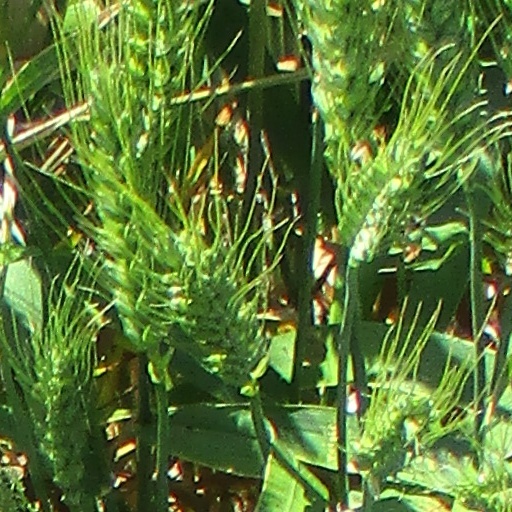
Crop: wheat